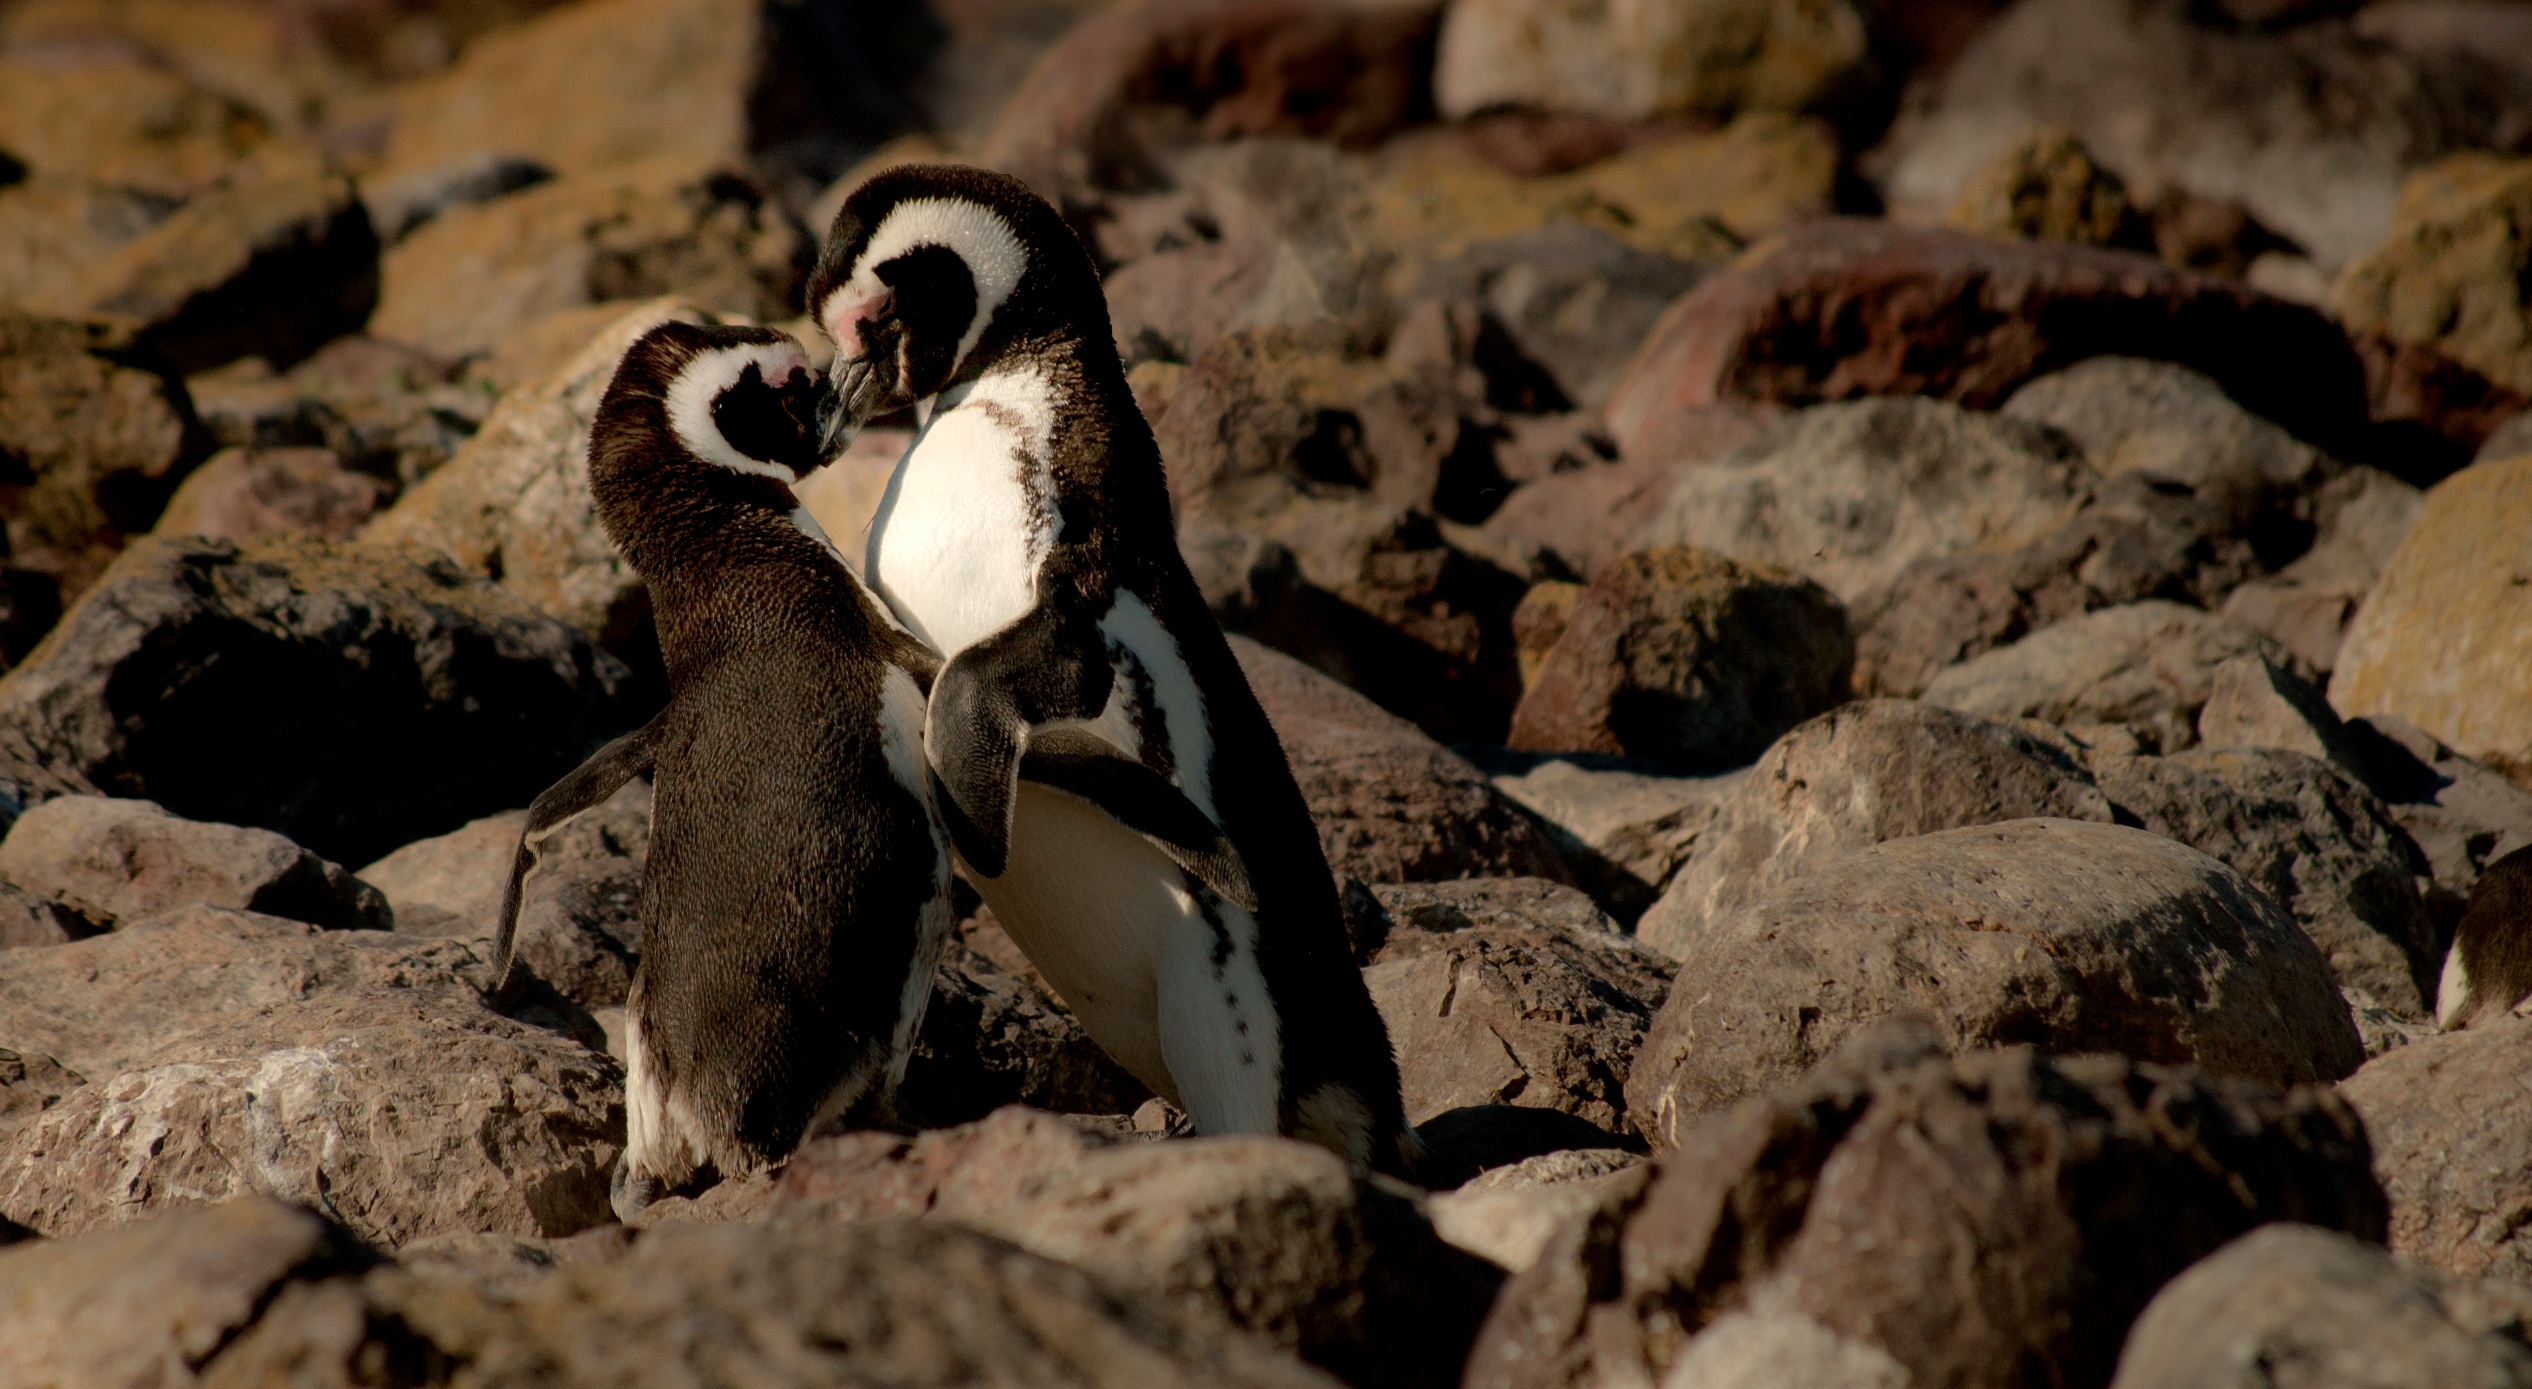
rock, bird, wildlife, love, beak, kiss, fauna, penguin, vertebrate, pair, flightless bird